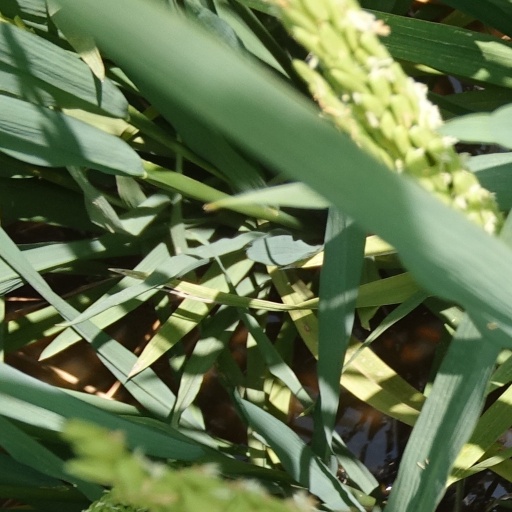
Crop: rice